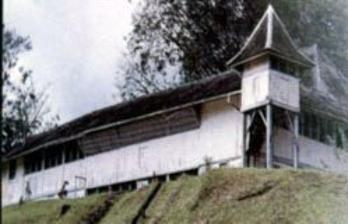
Building: Fort Alice
Country: Malaysia
Year built: 1864
Former fort in Kuching, Sarawak, Malaysia Fort Alice (1864) Kubu Alice General information Type fort Location Sri Aman , Sarawak , Malaysia Coordinates 1°14′23.1″N 111°27′42.8″E / 1.239750°N 111.461889°E / 1.239750; 111.461889 Completed 1864 Opening 18 April 2015 Cost MYR5 million The Fort Alice ( Malay : Kubu Alice ) is a fort in Sri Aman , Sarawak , Malaysia . Name The fort was named after Margaret Alice Lili de Windt , wife of Charles Brooke . History The fort was originally constructed in 1864 as the Simanggang Fort after the victory of Charles Brook over Rentap. The fort was listed as historical monument by the Sarawak State Government in 1971. In June 2013, restoration works began on the fort and was completed on 18 April 2015 with a cost of MYR5 million. It was then reopened as the Sri Aman Heritage Museum . ~ Old tradition in Fort Alice (1864-1964) This was the evening call at eight o'clock for hundred year, when the Resident used to have his dinner and the draw- bridge was drawn up for the night. It was a call made by a policeman after he had struck the eight o'clock gong. The call was changed slightly twice over the years but the meaning remained almost the same. The Call (in Iban) Oh Ha! Oh Ha! Oh Ha! Jam diatu pukol lapan, Tangga udah di-tarit, Pintu udah di-tambit, Orang ari ulu, Orang ari ili, Nadai tahu niki kubu agi. Translation Oh Ha! Oh Ha! Oh Ha! The time is now eight o'clock, The steps have been drawn up, The door is closed. People from up-river, People from down-river, Are not allowed to come up to the fort any more. Architecture The rectangular fort was built on a hilltop. It is equipped with cannons, open courtyard, drawbridge and lookout tower . See also List of tourist attractions in Malaysia References